Pasodoble

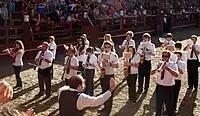
El pasodoble Amparito Roca interpretado por la Banda de Zestoa en las fiestas de 2010

The leader of this dance plays the part of the matador. The follower generally plays the part of the matador's cape, but can also represent the shadow of the matador, as well as the flamenco dancer in some figures. The follower never represents the bull, although this is a common misconception.